Port Miami Tunnel

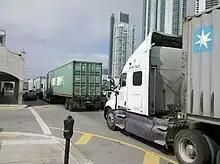
Container trucks from the Port of Miami traveling through downtown

The timing of the tunnel's construction and opening coincides with PortMiami Deep Dredge Project that will see the port dredged deeper to accommodate larger ships expected following the completion of the Panama Canal expansion, now expected to be completed in 2016 (previously 2014). This will allow much larger ships, known as New Panamax, which will have a capacity of more than double that of Panamax ships to traverse the canal. This is predicted to cause a major increase in the Port of Miami's cargo traffic, which would overwhelm the intersection of Port Boulevard and Biscayne Boulevard without the tunnel. In 2009, 870,000 trucks moved cargo in and out of the port; and port officials estimate that that number will increase to around 1.4 million when larger ships start arriving. In 2010, about 800,000 TEU's were moved through the port, and port director Bill Johnson said that with the right marketing to major shippers, that number should double by 2020. Currently, the largest cargo ships that dock at the port have a capacity of around 4,200 TEU's (Twenty-foot Equivalent Units). After the canal expansion and port dredging, ships as large as 7,500 to 8,500 TEU's will be able to dock there.